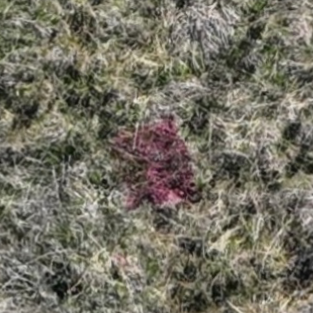
Month: october
Dye color: red
Dye concentration: high